2009 Rally America season

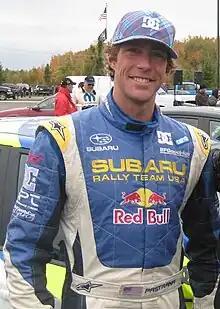
Travis Pastrana claimed his fourth successive title, winning six of the season's nine rallies.

The 2009 Rally America season was the fifth season of Rally America. The season consisted of 9 rallies and began on January 30, with the Sno* Drift National Rally in Michigan. The final stage of Rally in the 100 Acre Wood was canceled due to impassable conditions. With six victories, Travis Pastrana claimed his fourth Rally America championship in succession.